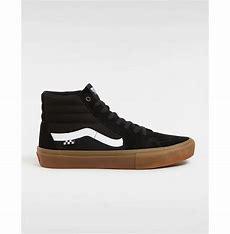
Brand: Vans
Model: Skate Skate